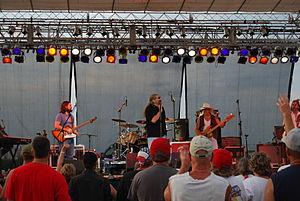
The Marshall Tucker Band est un groupe de rock sudiste, fondé en 1972.